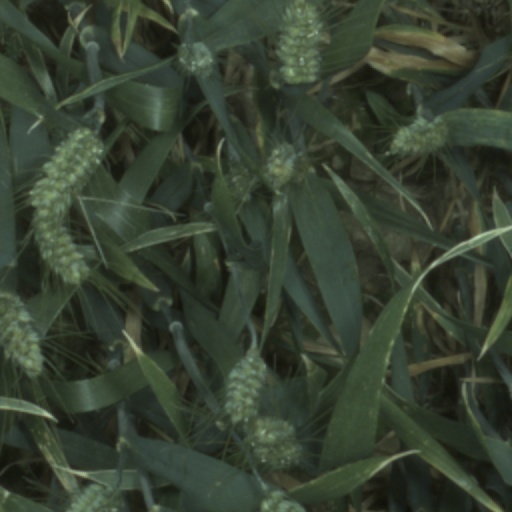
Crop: wheat